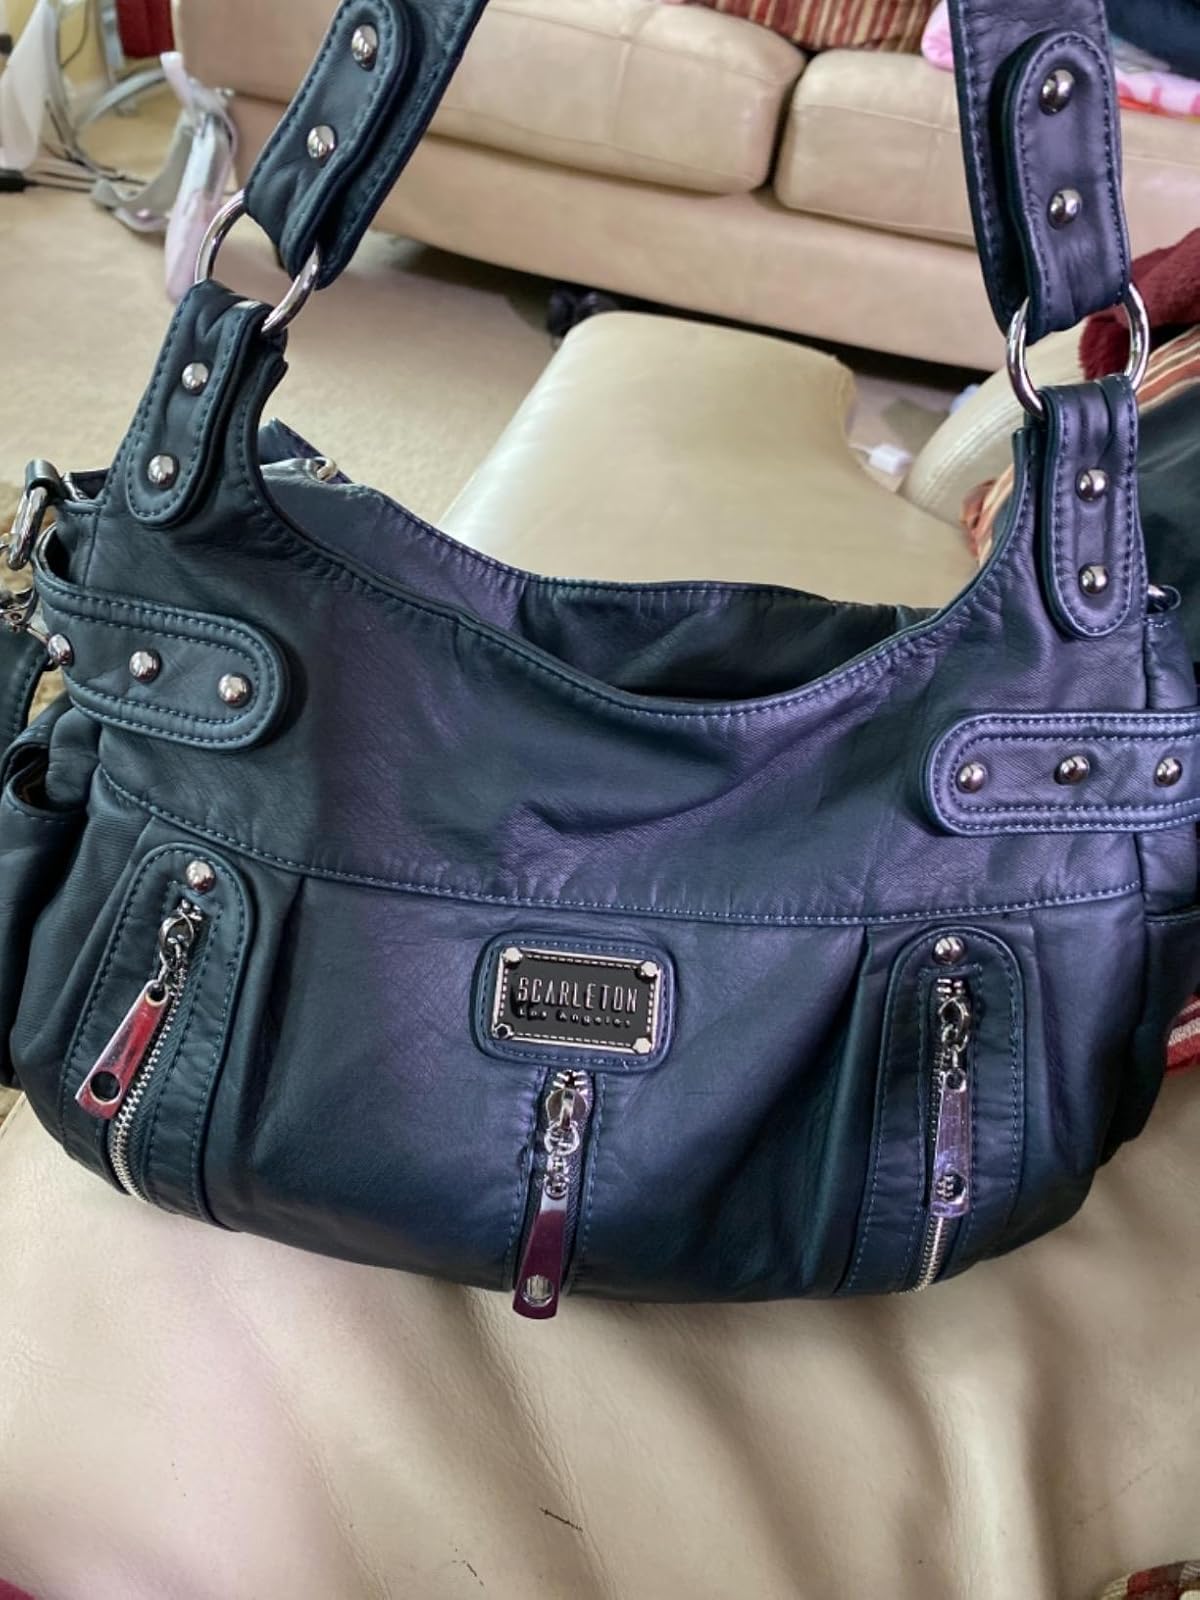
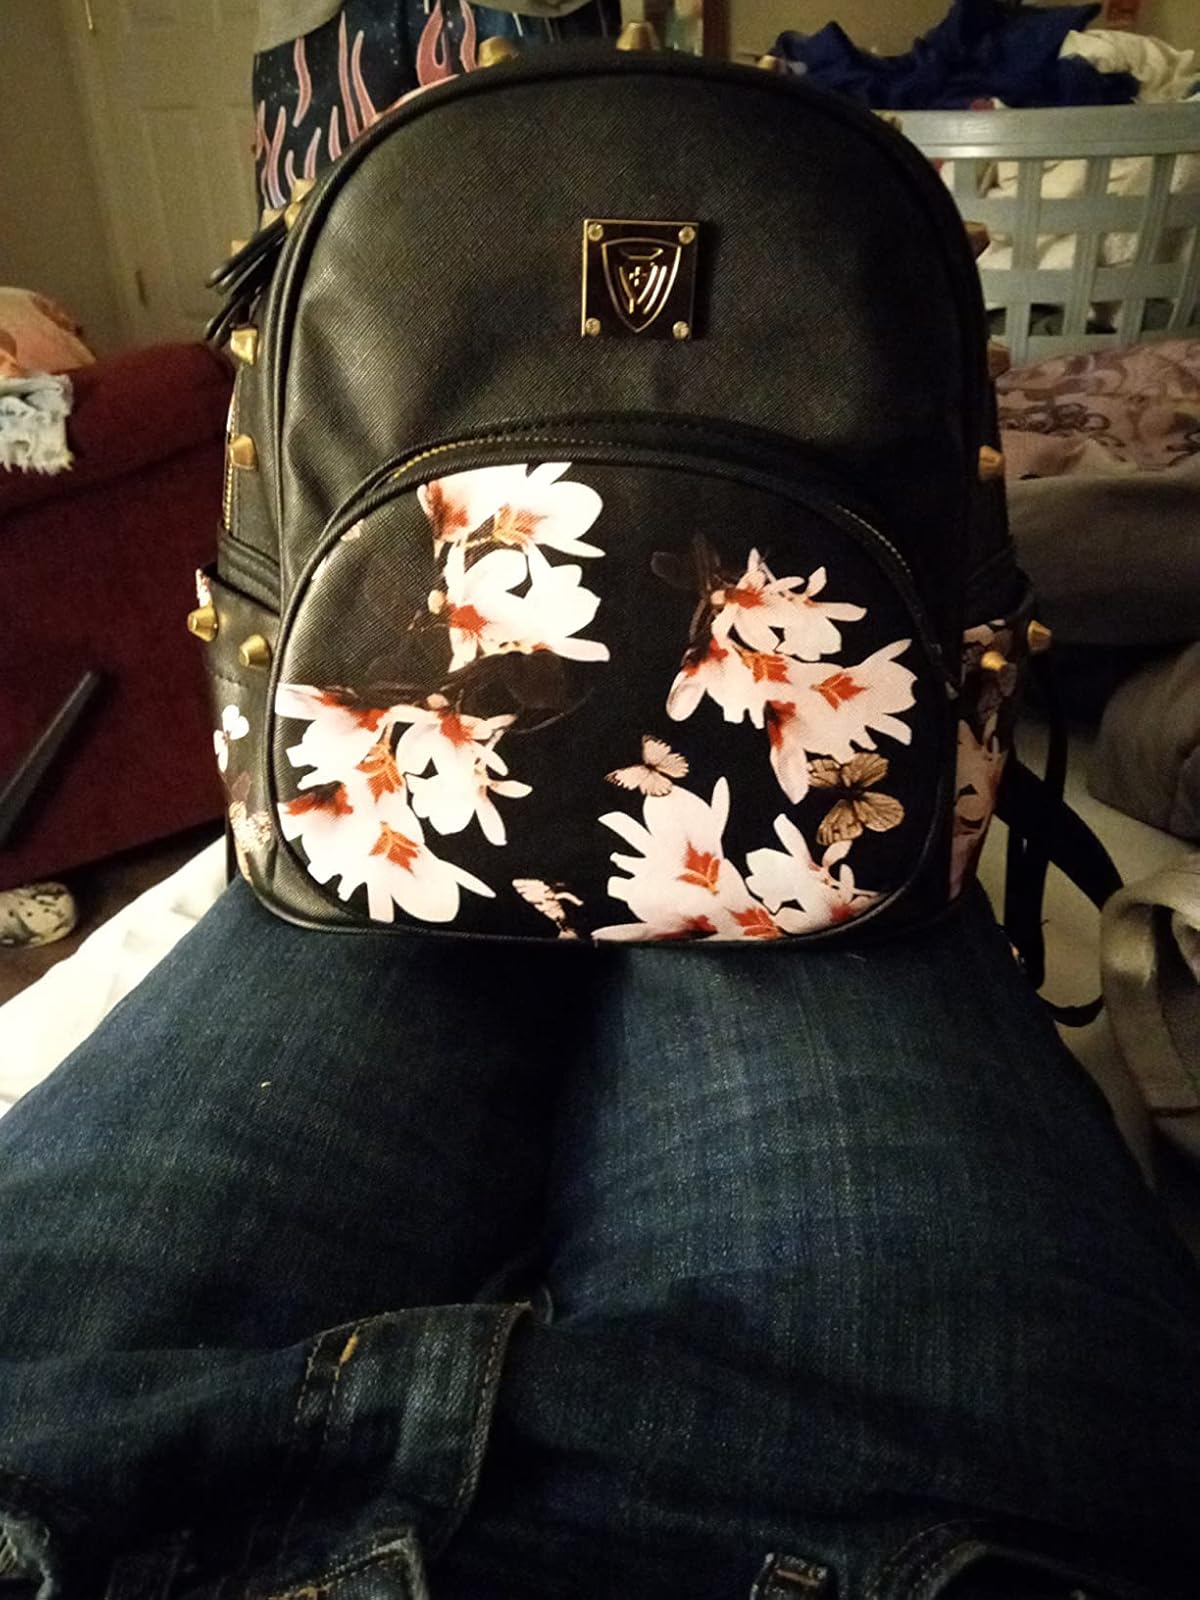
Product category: accessories_handbag
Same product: no